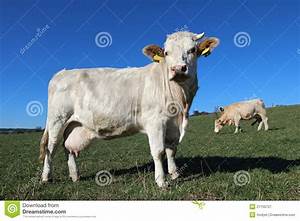
Label: mucca